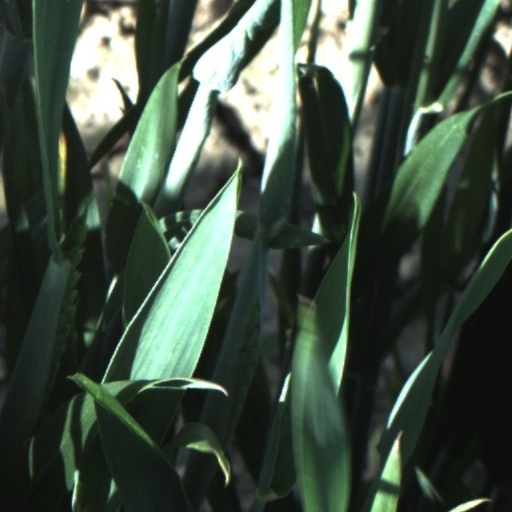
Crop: wheat